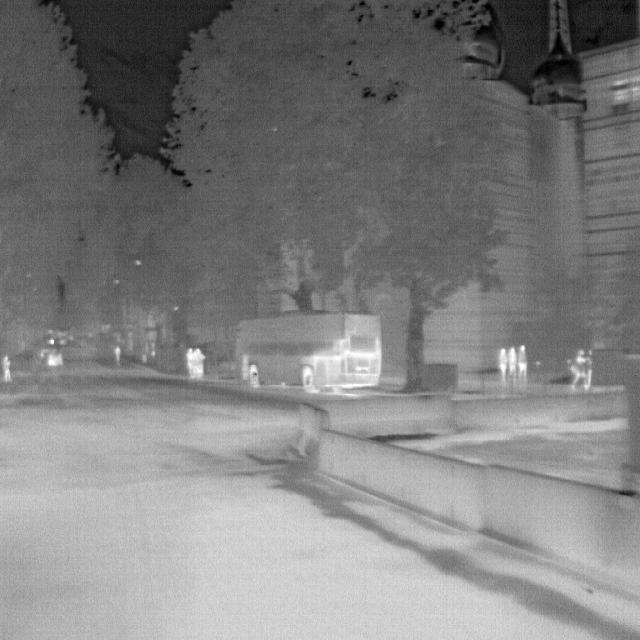
Detected objects:
label: person
label: person
label: person
label: person
label: person
label: person
label: person
label: person
label: person